Womb tomb

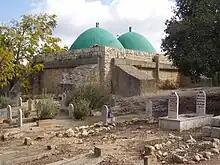
Tomb of Abu al-Hija

In a 2014 research paper, Stadler & Nurit make use of the term “womb-tomb” to describe the tomb of Mary and Maqam Abu al-Hija. Stadler and Nurit state: